Describe the emotion expressed in this image:  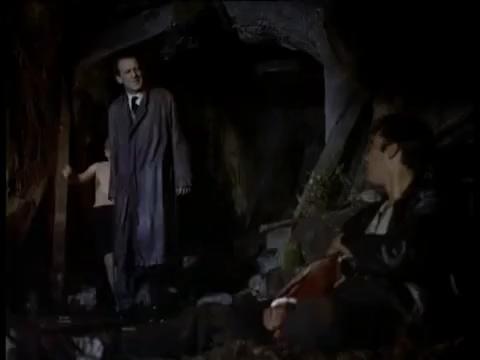
This person displays Suffering, valence and arousal with low intensity.